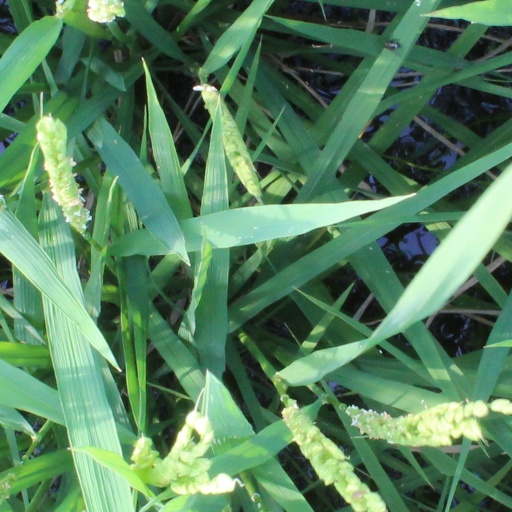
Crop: rice